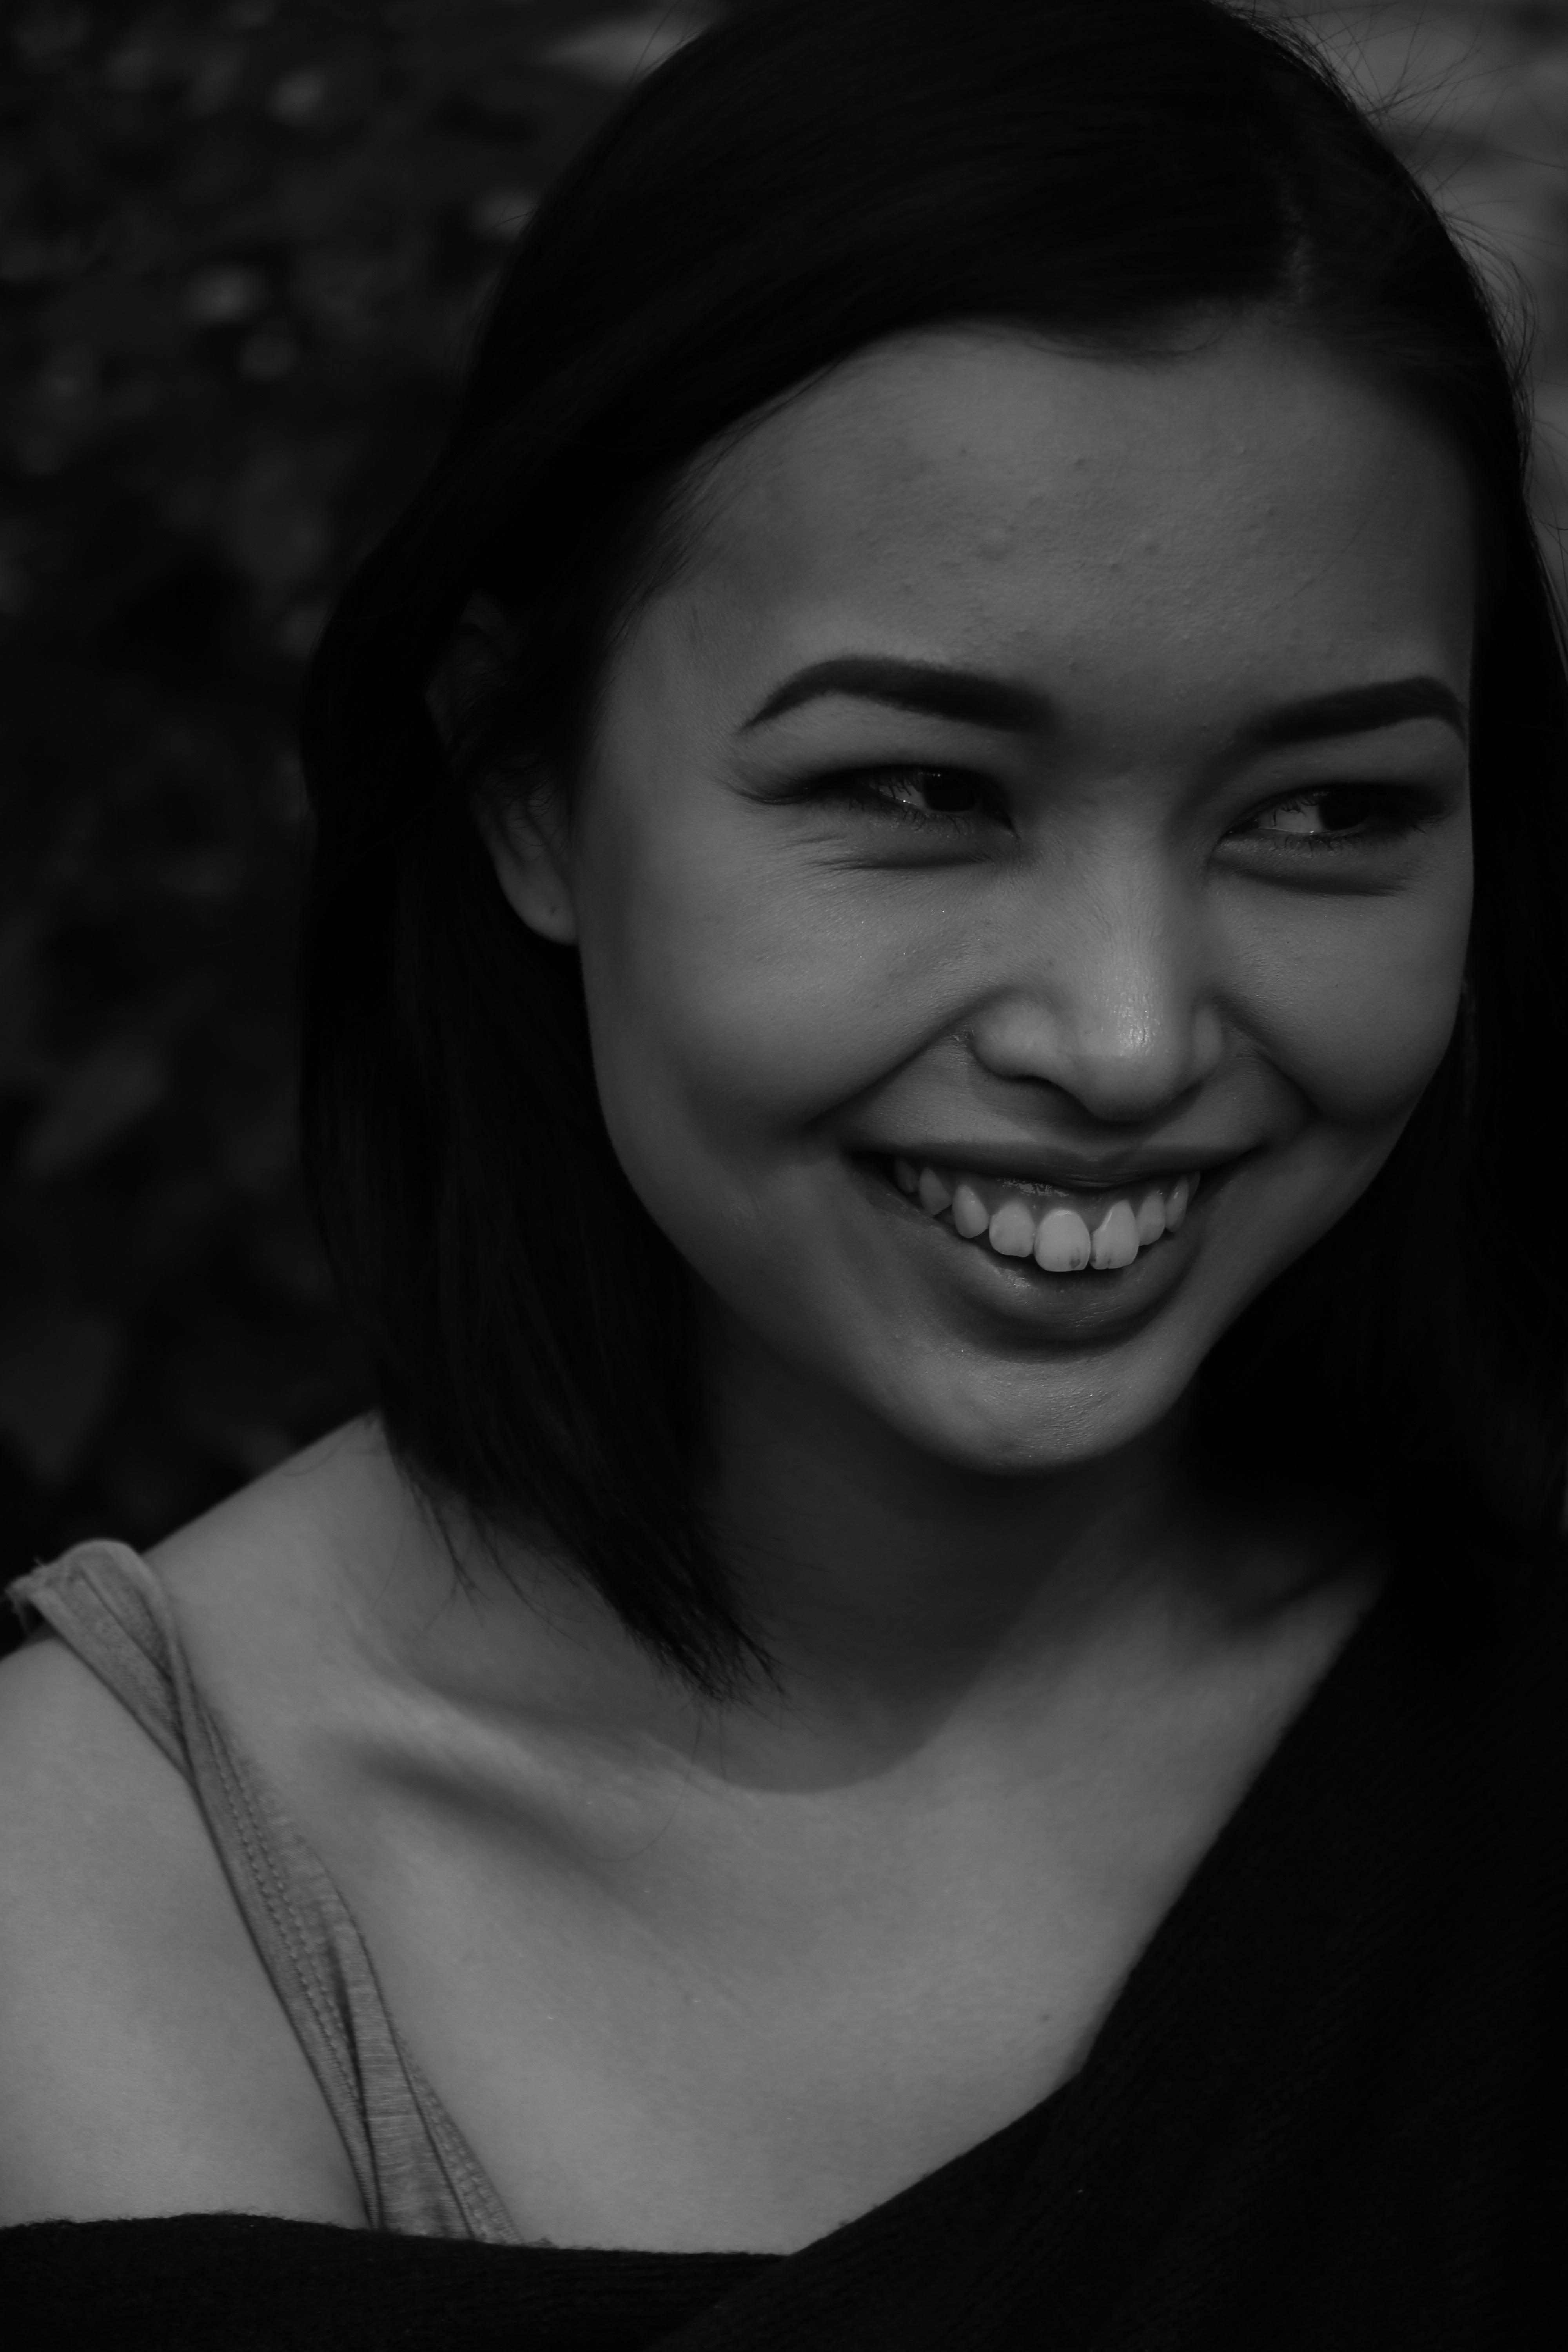
person, black and white, girl, woman, white, photography, paris, female, portrait, model, artistic, darkness, black, monochrome, lady, lifestyle, facial expression, smile, face, eye, head, skin, beauty, beautiful, young woman, emotion, photo shoot, brown hair, monochrome photography, portrait photography